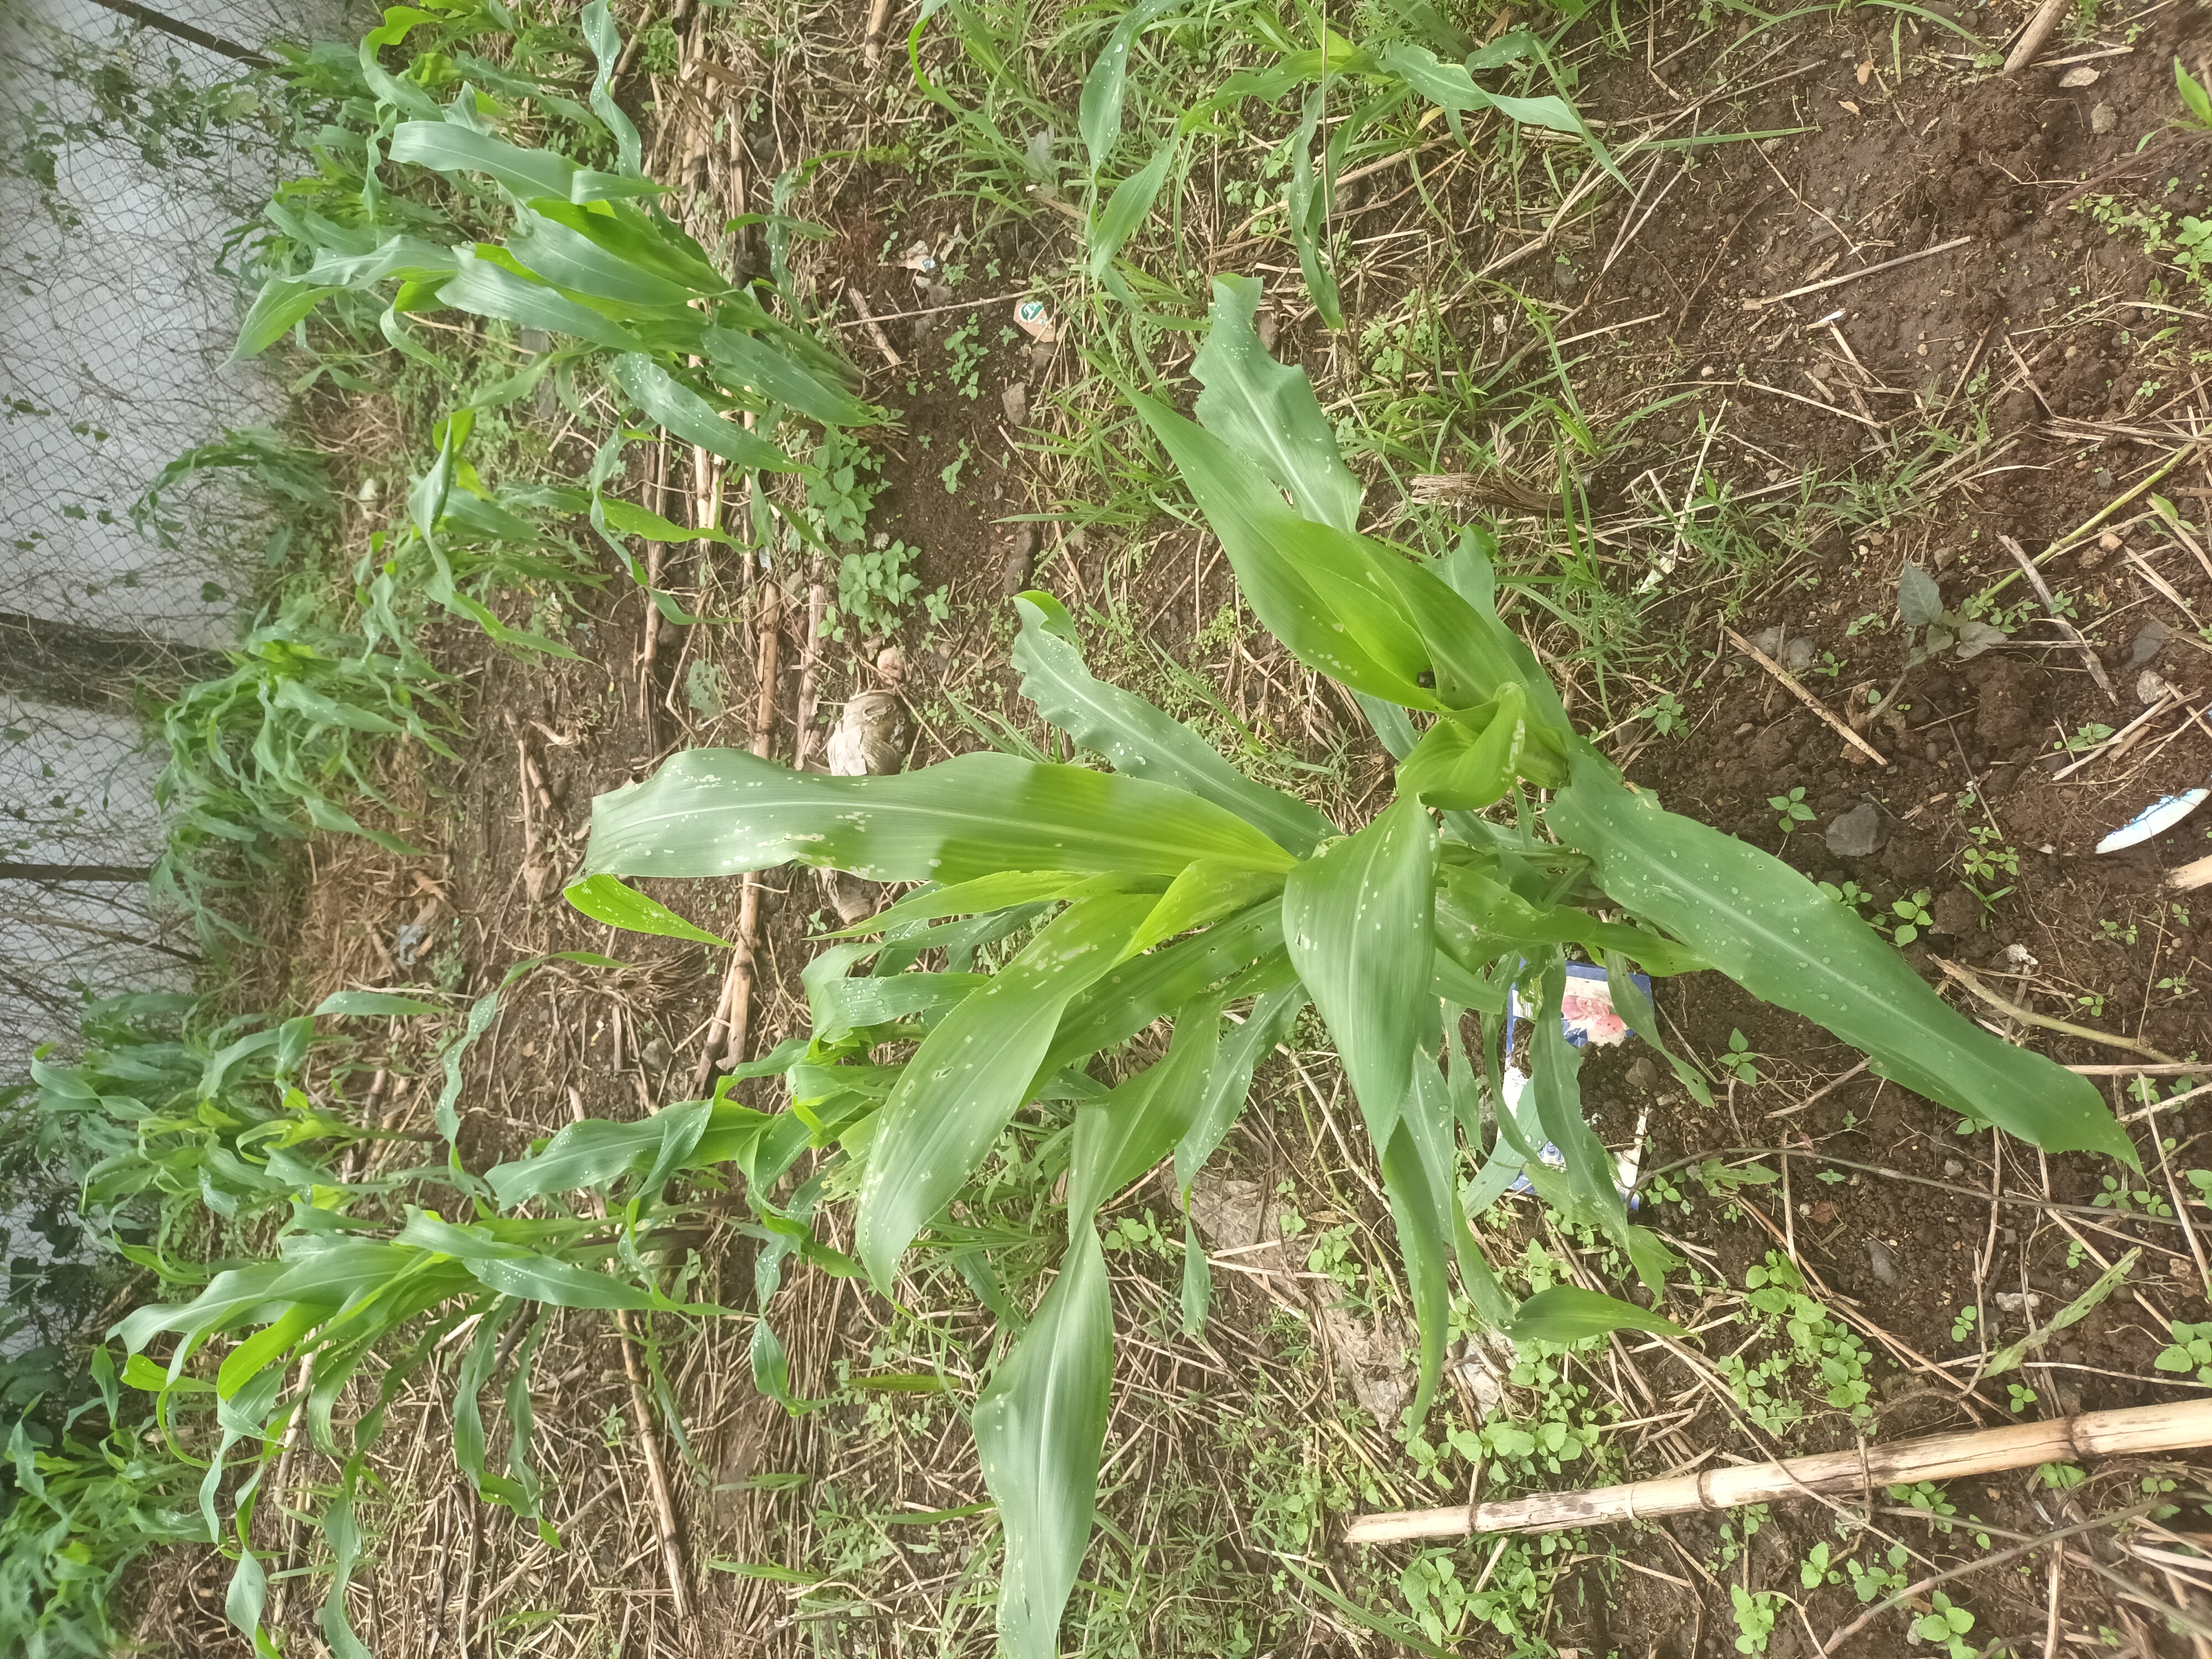
Label: spodoptera_frugiperda